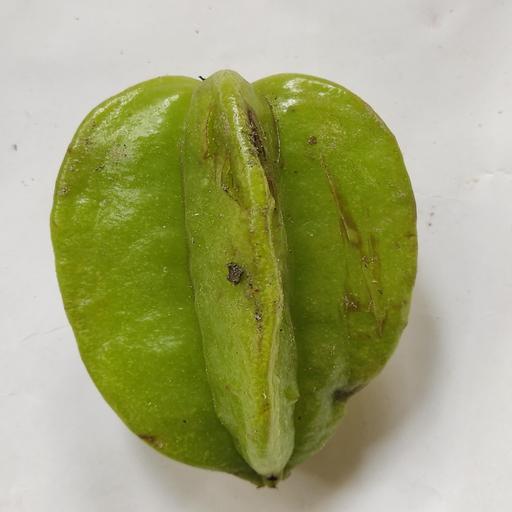
Crop type: Carambola